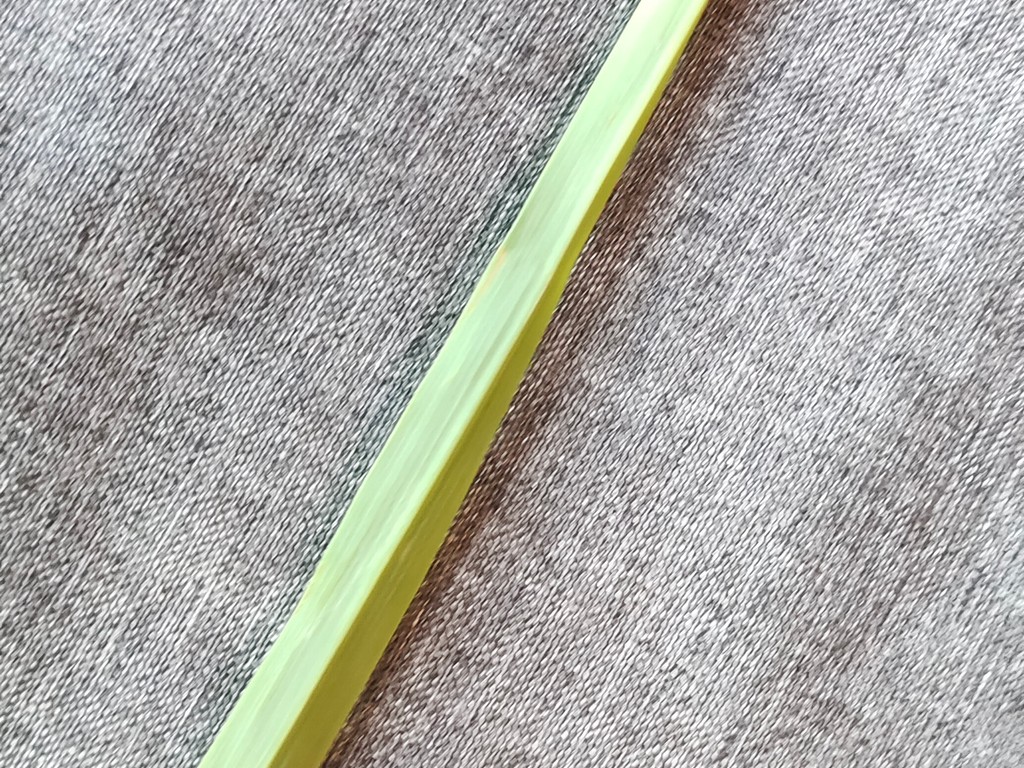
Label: Healthy